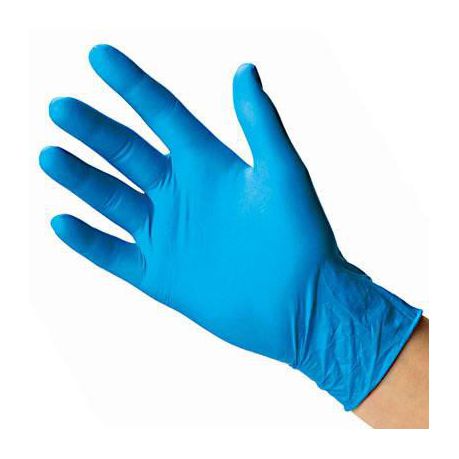
Label: trash